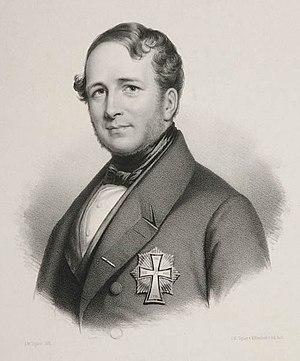
Christian Bille
Christian Høyer Bille var en dansk diplomat.